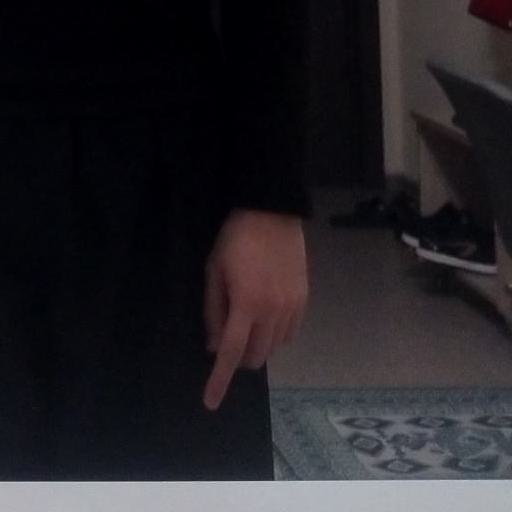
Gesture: no_gesture